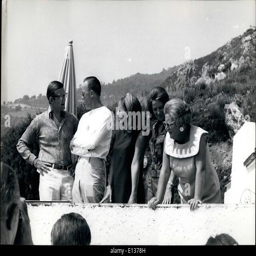
noble title is spending time .